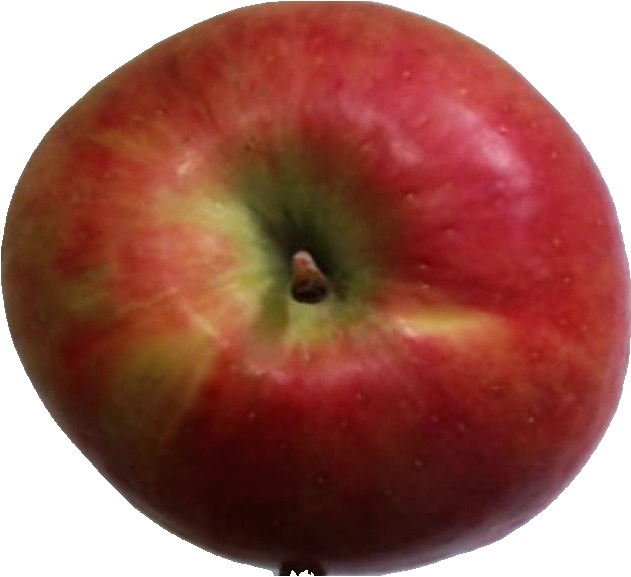
Label: apple_crimson_snow_1